Alpine Rhine Valley

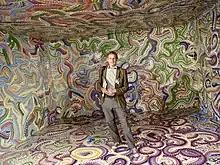
Robert Elwes at ART BODENSEE 2019

The Alpine Rhine Valley is flanked by the Alps and its mountain ranges (especially Alpstein, Plessuralpen, Rätikon Calanda, the Albula Alps and the Glarner Alps), some higher than . The highest mountain, Ringelspitz, commences next to Tamins. At , it is the highest peak of the canton of St. Gallen, bordering the valley to its southeast.